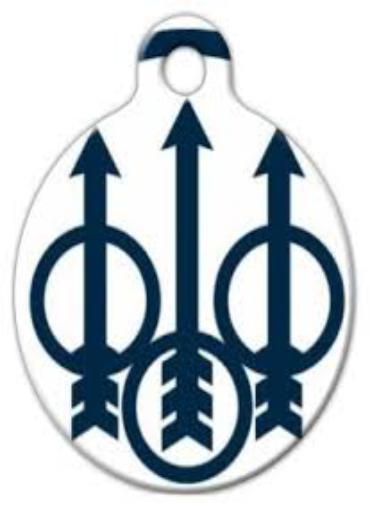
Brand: Beretta
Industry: Others